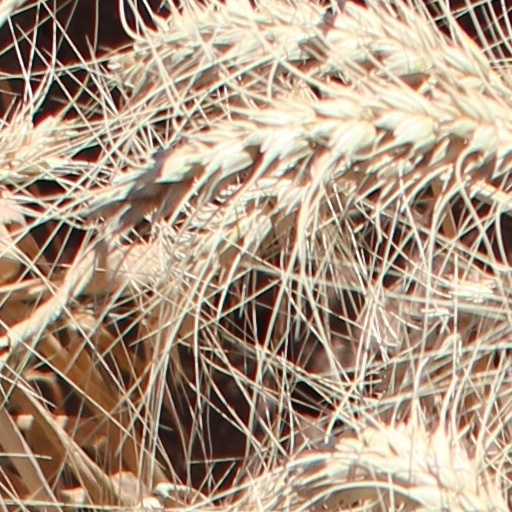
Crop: wheat